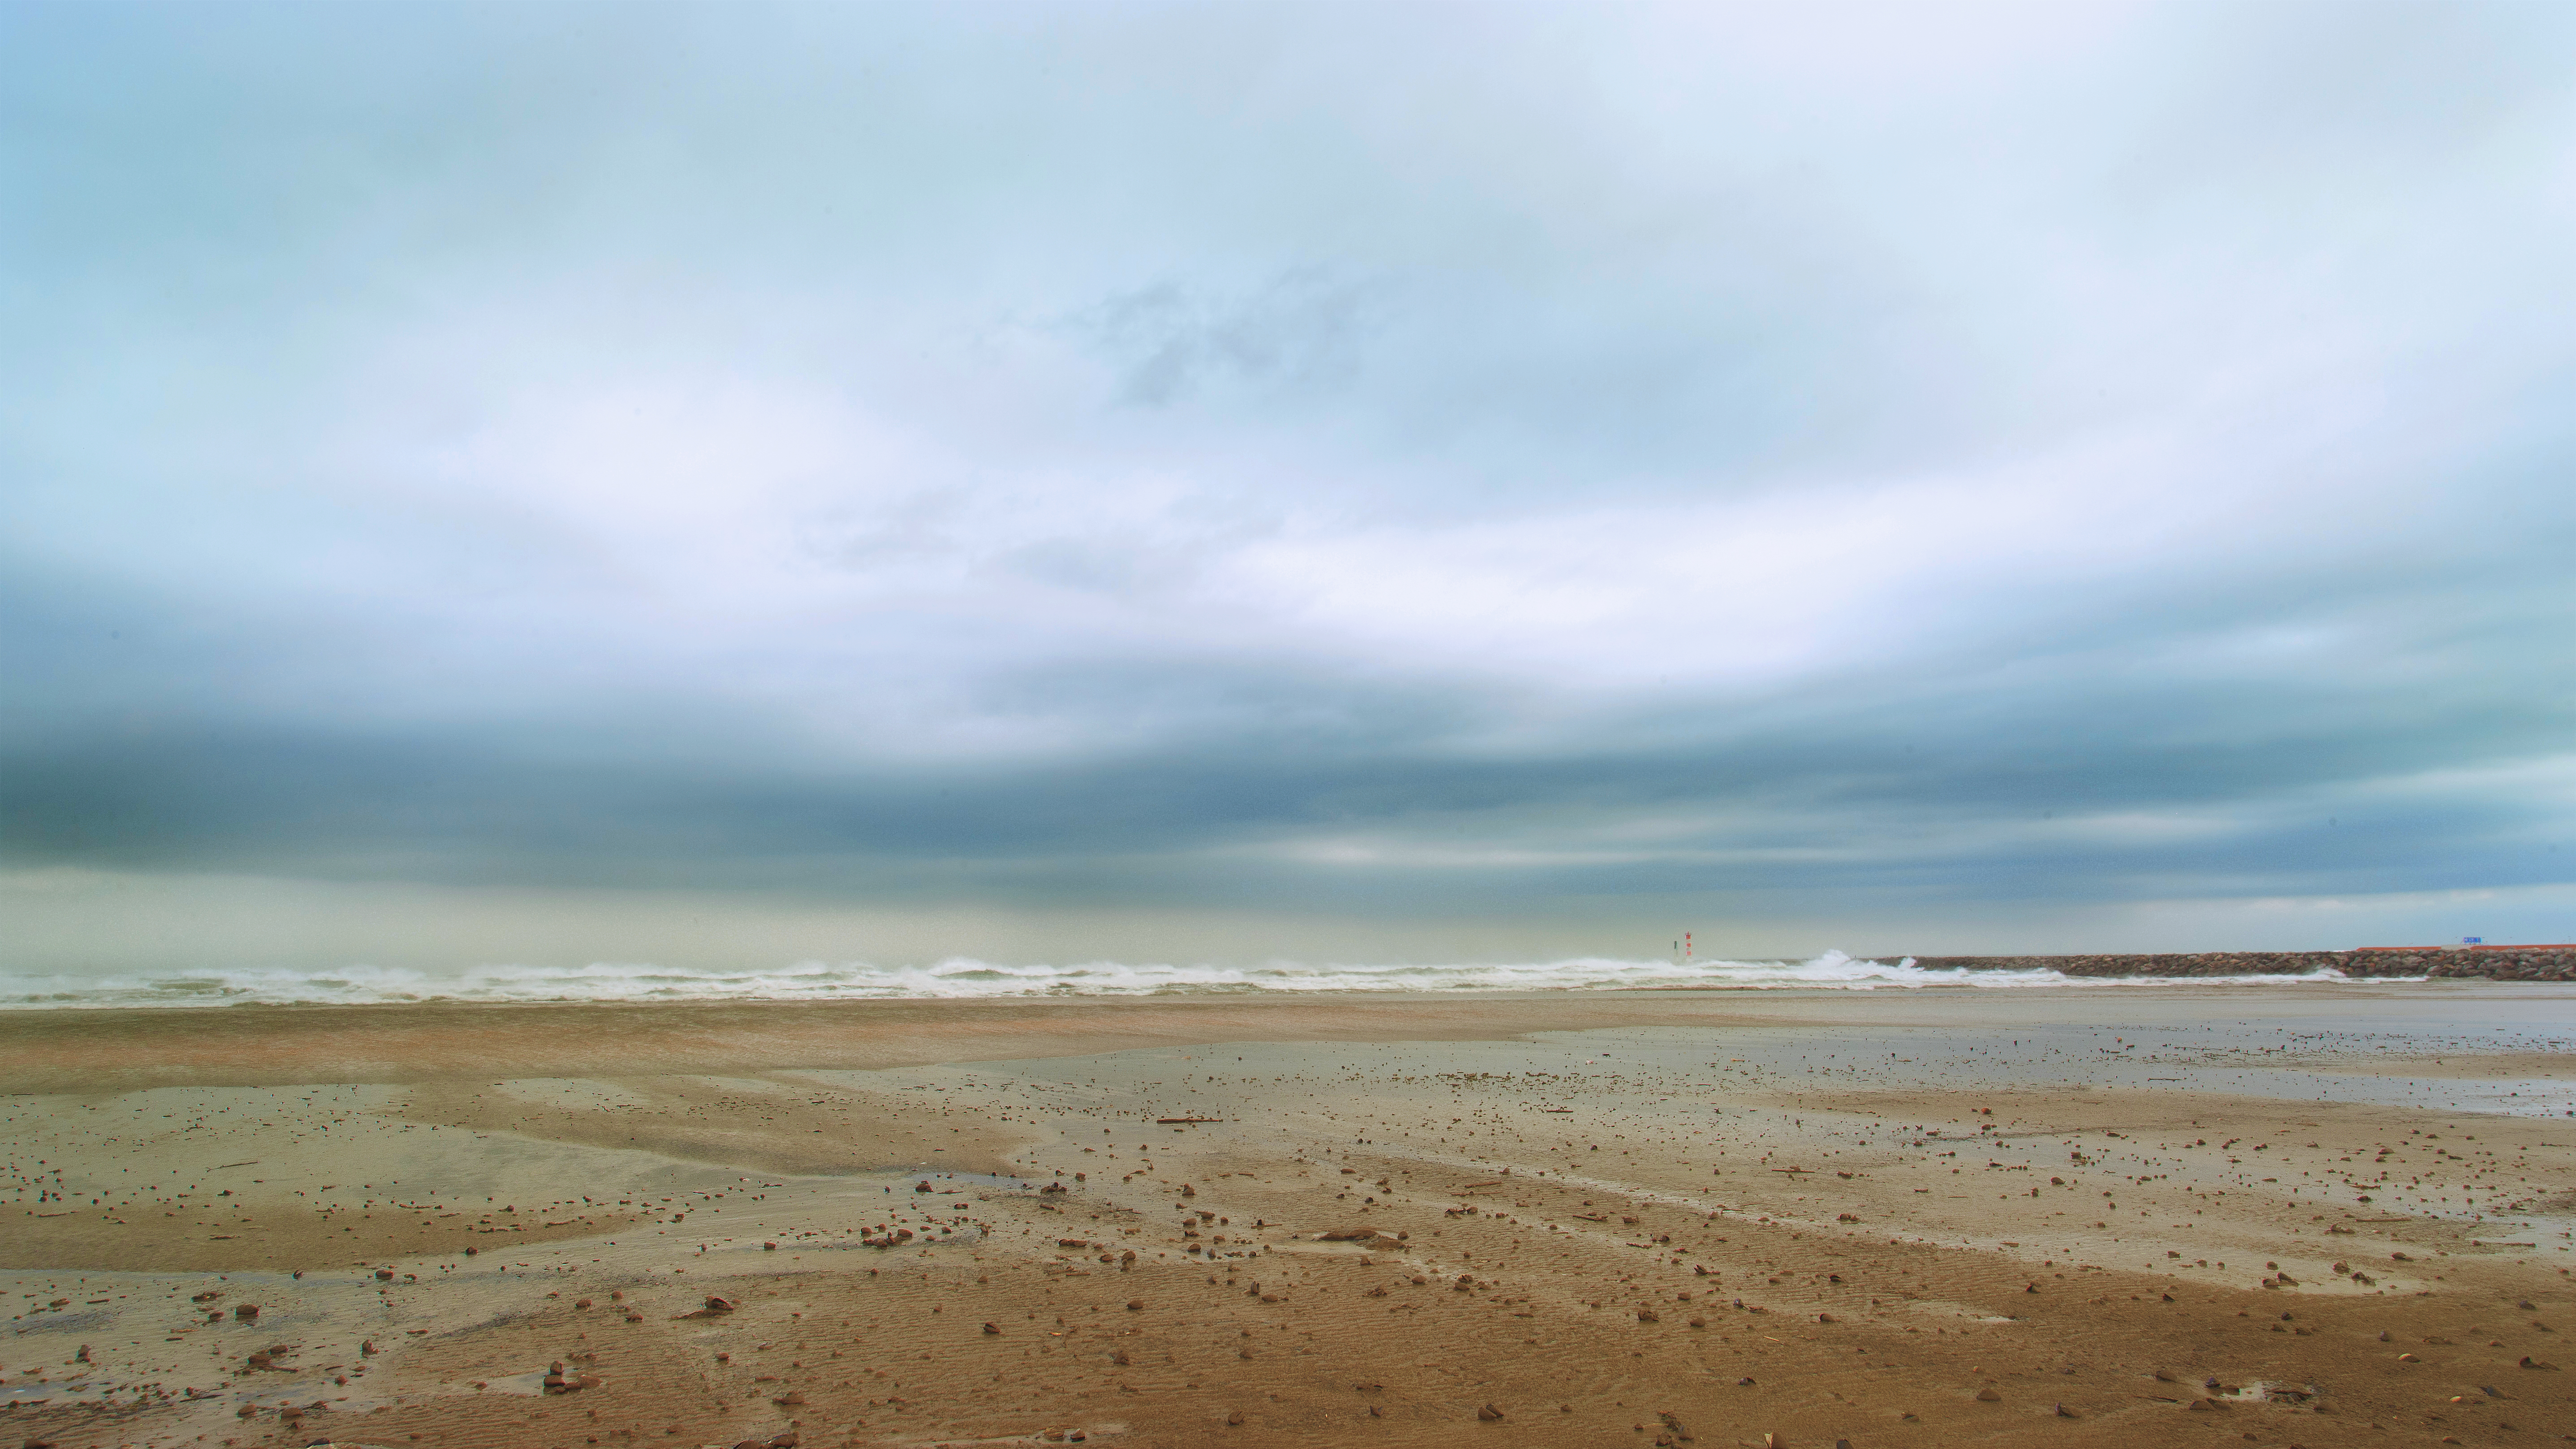
beach, landscape, sea, coast, sand, ocean, horizon, cloud, sky, shore, wave, material, plain, body of water, plateau, habitat, mudflat, natural environment, wind wave